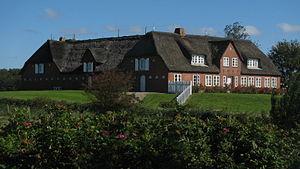
Seebüll est un quartier de la commune de Neukirchen située dans le nord du Land de Schleswig-Holstein, dans le Kreis de Frise-du-Nord.